John H. Johnson

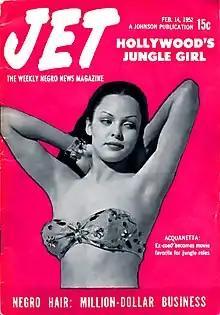
This is a cover design for one of Johnson's defining works the magazine "Jet."

Although "Negro Digest" achieved some success and at its height had a circulation of more than 100,000, it was dwarfed by Johnson's subsequent publication, "Ebony", which was so popular that its initial run of 25,000 copies easily sold out. The articles in "Ebony", were designed to look like those in "Life" or "Look" magazines, designed to emphasize the achievements of successful African Americans. Another major reason for "Ebony" was to allow black people to see themselves in publications for the first time, countering stereotypes by showcasing Black professionals, artists, and history. The name came from a concept "Jive" brought to him by investors, this concept was realized when Eunice came up with the name "Ebony" and when the other investors left Johnson capitalized. Photo essays about current events and articles about race relations were also included in the magazine, along with its initial focus on the rich and famous in the African-American community. In 1946 "Ebony" would run into its first major issues, the expensive prospect of printing in color, combined with a lack of advertising. After rejection from countless advertisement agencies Johnson would again resort to guerilla methods to get advertisements in his magazine. The first success came with Fairfax Cone and the American Association of Advertising Agencies. Johnson would meet him every week on a train to New York, eventually wearing him down and landing an invaluable asset to future advertisement. While working towards bigger advertisement opportunities he would create 4 mail order companies to occupy advertisements in his magazine. Those companies were; Beauty Star Cosmetics, Linda Fashions, The Negro Digest Book Shop, and Star Glow Wigs. They advertised solely in "Ebony" and sold cosmetic items, clothing, vitamins and books, and wigs all through mail order.